Henry Despard

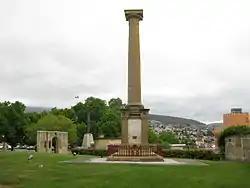
Memorial to the soldiers of the 99th Regiment of Foot who were killed during the New Zealand campaign of 1845–46, erected at Anglesea Barracks, Hobart, in 1850. This is the only monument built by British soldiers in Australia to commemorate lost comrades

Following inconclusive peace negotiations, in November 1845 a new governor, George Grey, ordered Despard to begin operations against the formidable pā at Ruapekapeka. With a force of around thirteen hundred British troops and several hundred Māori allies from whom he was now ready to take advice, in January 1846 Despard prevailed. Despard claimed that Ruapekapeka Pā had been taken by assault, an account not backed by those under his command who reported that the Māori defenders had staged an orderly and planned withdrawal. The British Government in need of a "victory" allowed Despard's version of events to stand.